Young Griffo

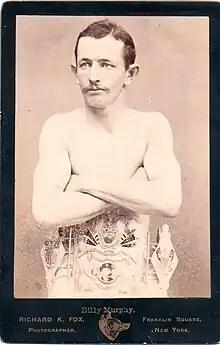
Billy Murphy, World Featherweight Champion

He first took the World Featherweight Title against Torpedo Billy Murphy on 2 September 1890 at the White Horse Hotel in Sydney in a fifteen-round decision. It was one of the first World Title matches ever held in Australia. At the time, the United States only recognized bouts that took place in North America, and so did not fully accept Griffo's claim to the World Title, but both Australia and Great Britain did. Subsequent to his death, the World Boxing Organization accepted Griffo's claim to the World Featherweight Title.